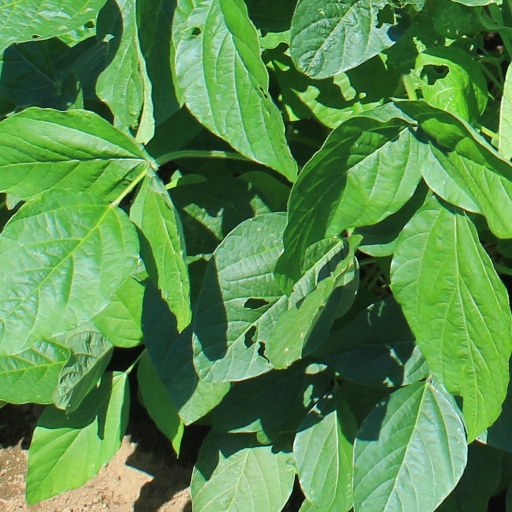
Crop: soybean